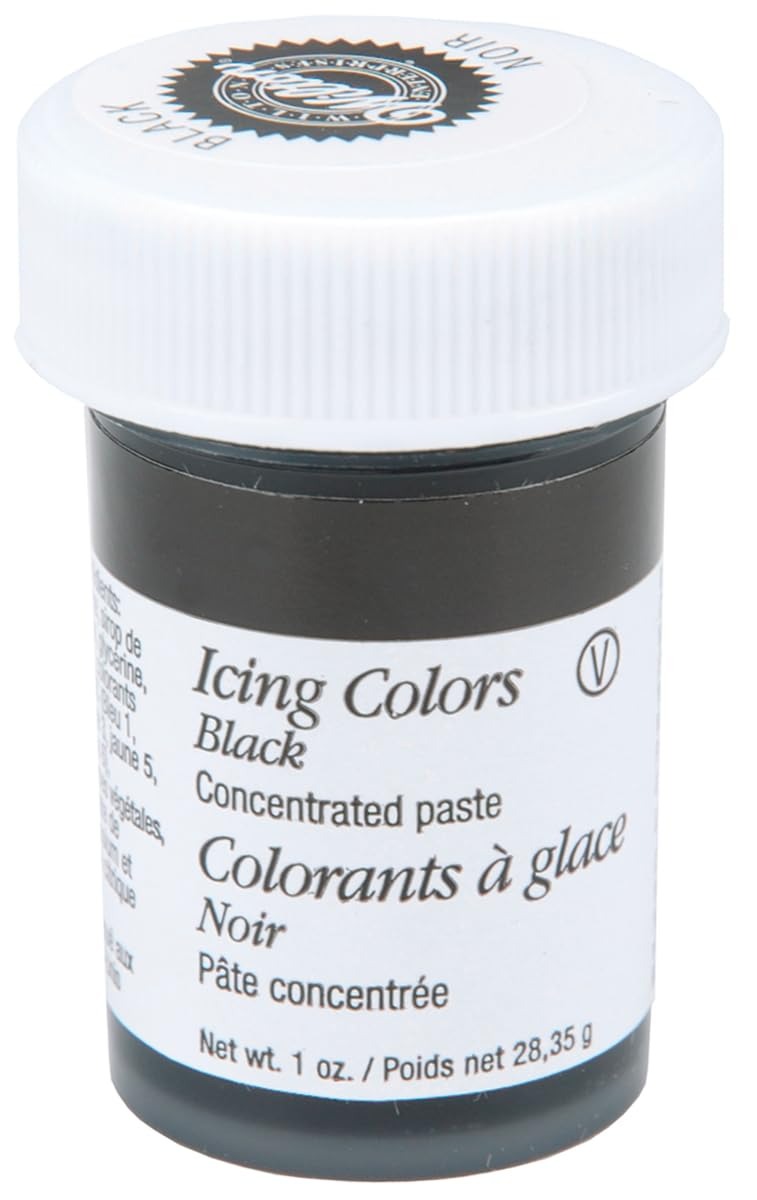
Item Name 1: Item# 610-981
Item Name 2: Icing Color, 1 oz. - Food Coloring
Value: 1.0
Unit: Count

Price: 4.15